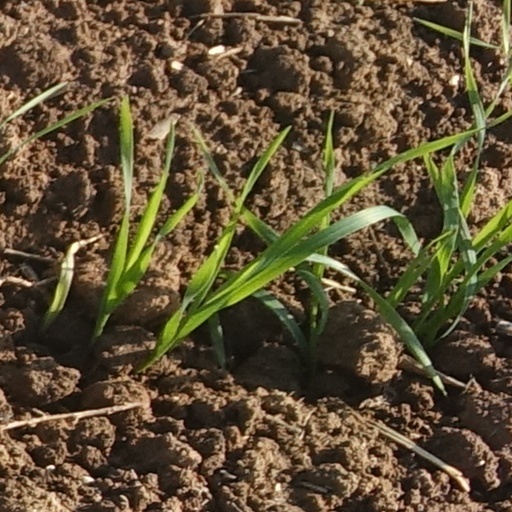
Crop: wheat